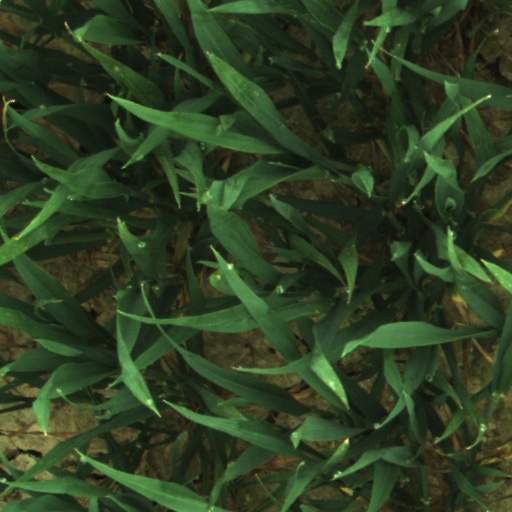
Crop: wheat